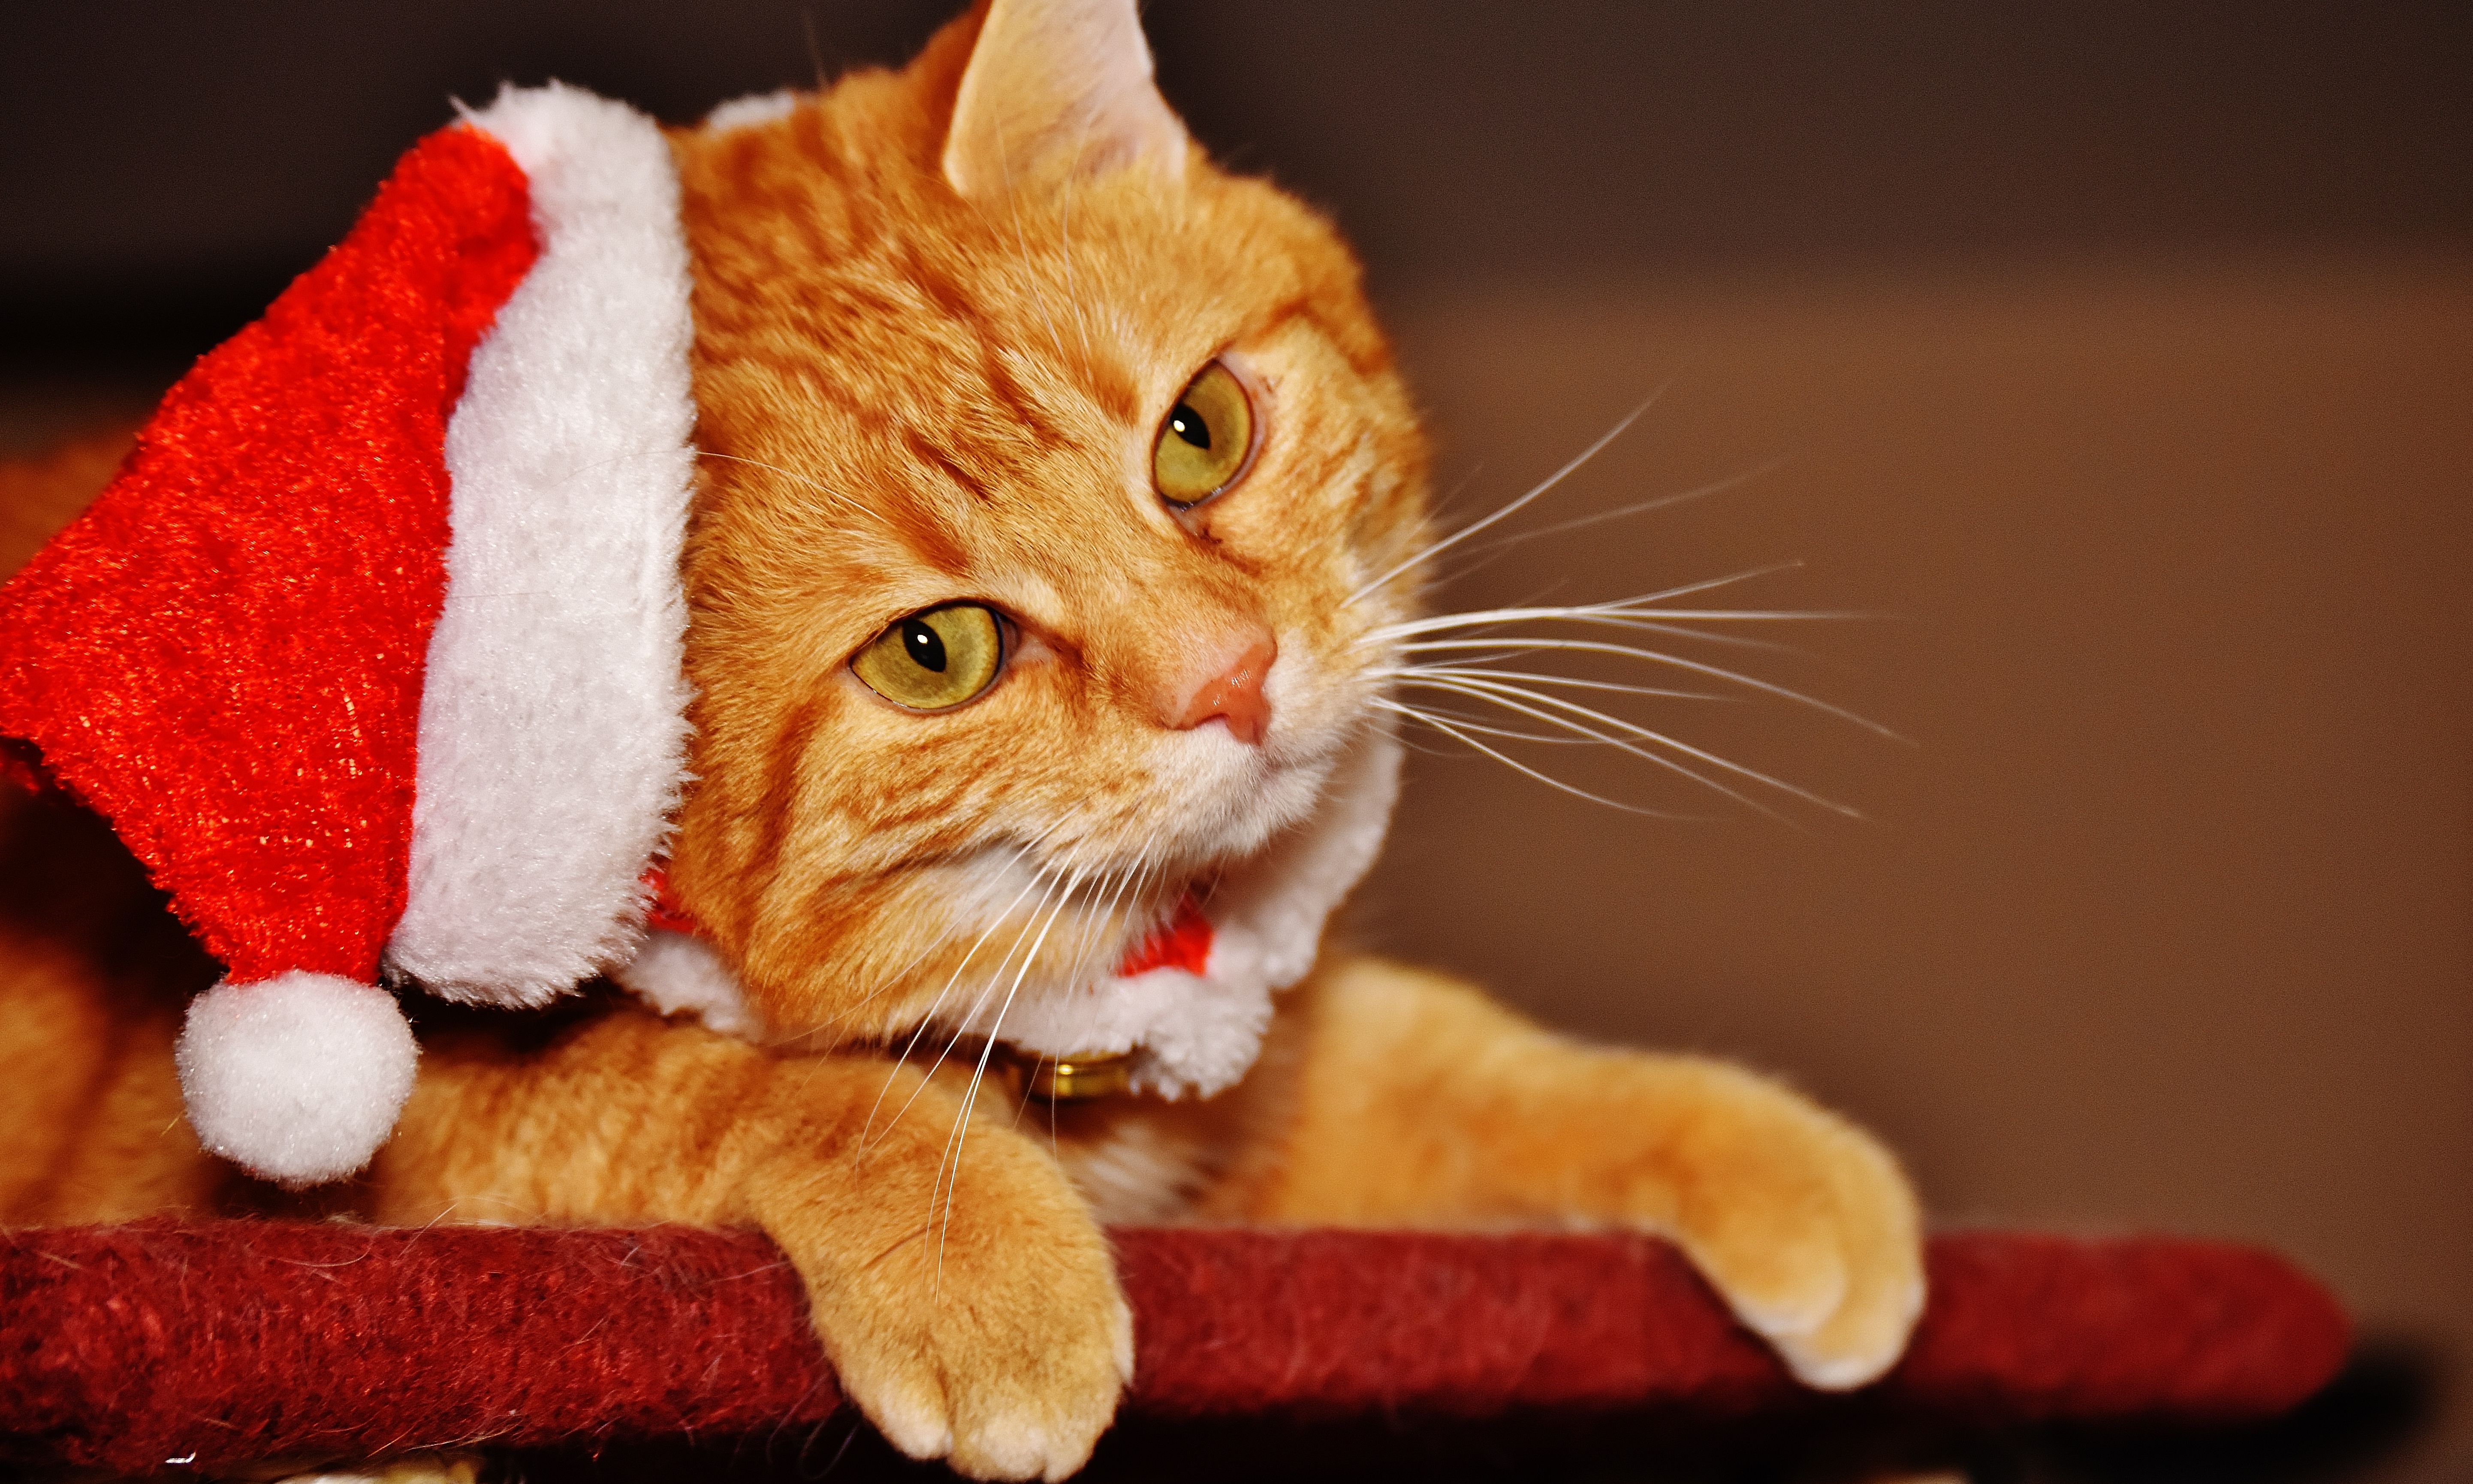
sweet, animal, cute, pet, fur, red, kitten, cat, mammal, christmas, playful, close up, santa hat, nose, whiskers, tiger, adidas, vertebrate, funny, cuddly, animal world, domestic cat, mackerel, cat face, young cat, red mackerel tabby, red cat, cat's eyes, tabby cat, small to medium sized cats, cat like mammal